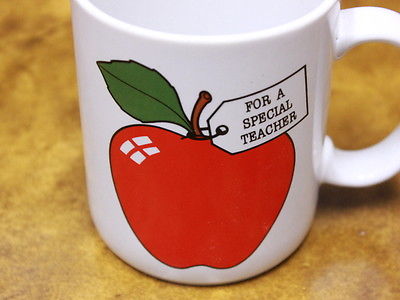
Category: mug